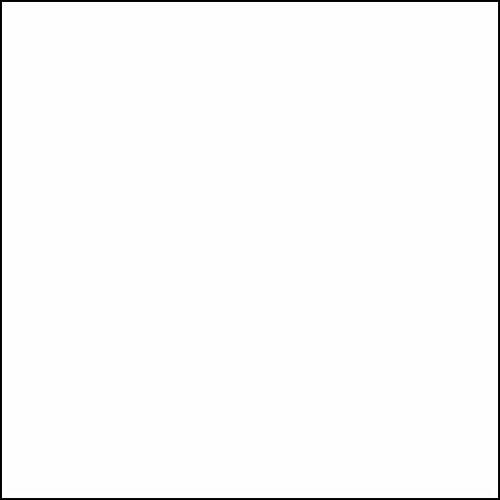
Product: South Shore Logik Bookcase Headboard-Twin-Pure White
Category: Home & Kitchen | Furniture | Bedroom Furniture | Beds, Frames & Bases | Headboards & Footboards | Headboards
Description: Combines with the Twin mates bed 39'' 10055 to make a complete bed.
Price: $81.59
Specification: ASIN:B015G5ZOHM|ShippingWeight:35pounds(Viewshippingratesandpolicies)|DateFirstAvailable:July26,2005